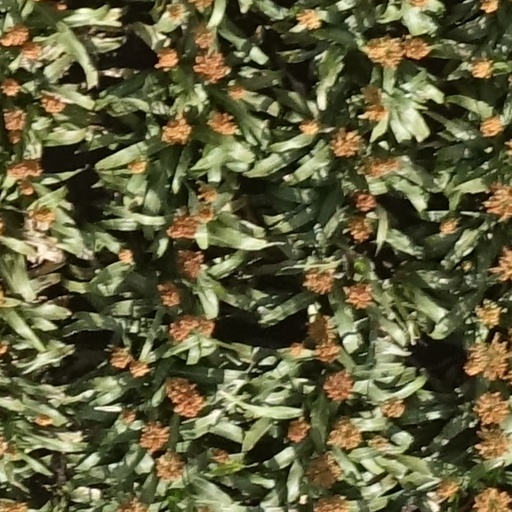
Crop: sorghum